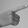
ASL letter: G